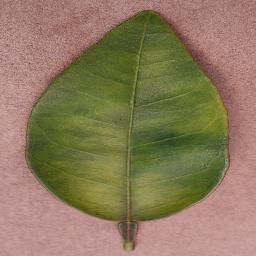
Label: Orange___Haunglongbing_(Citrus_greening)